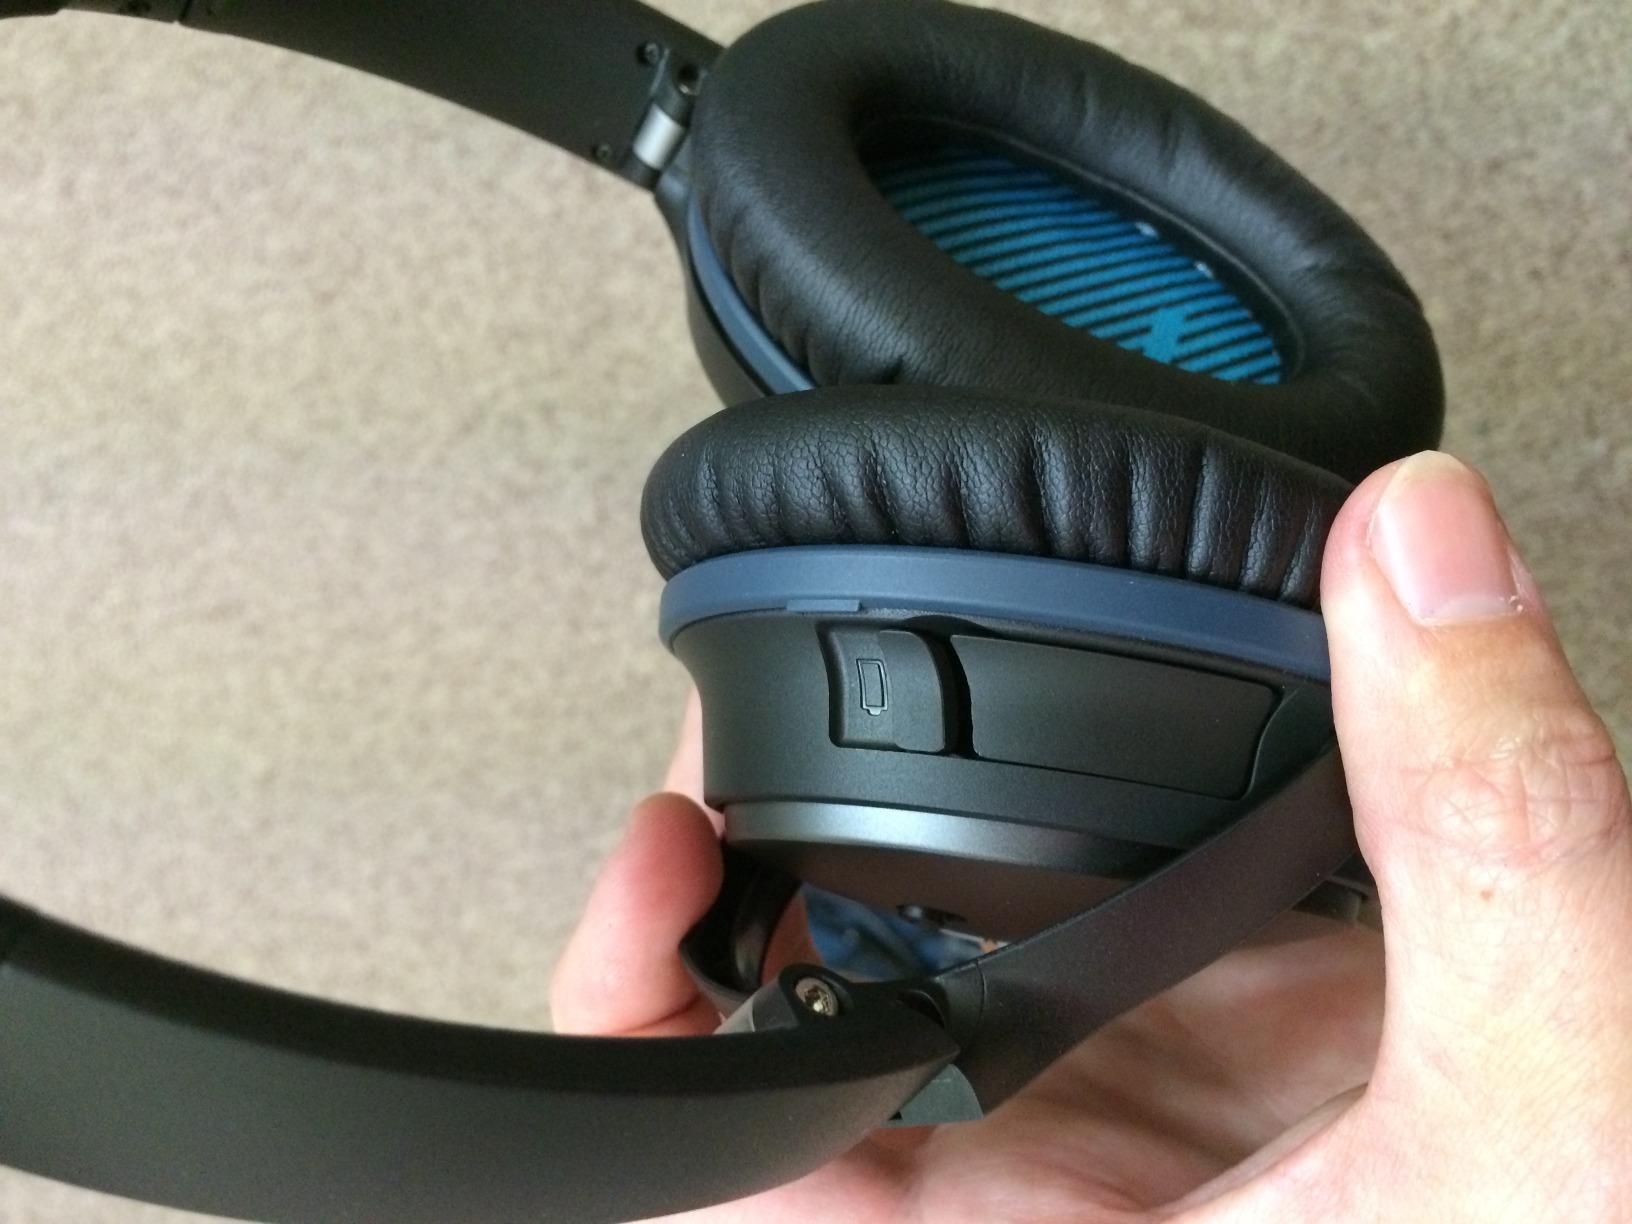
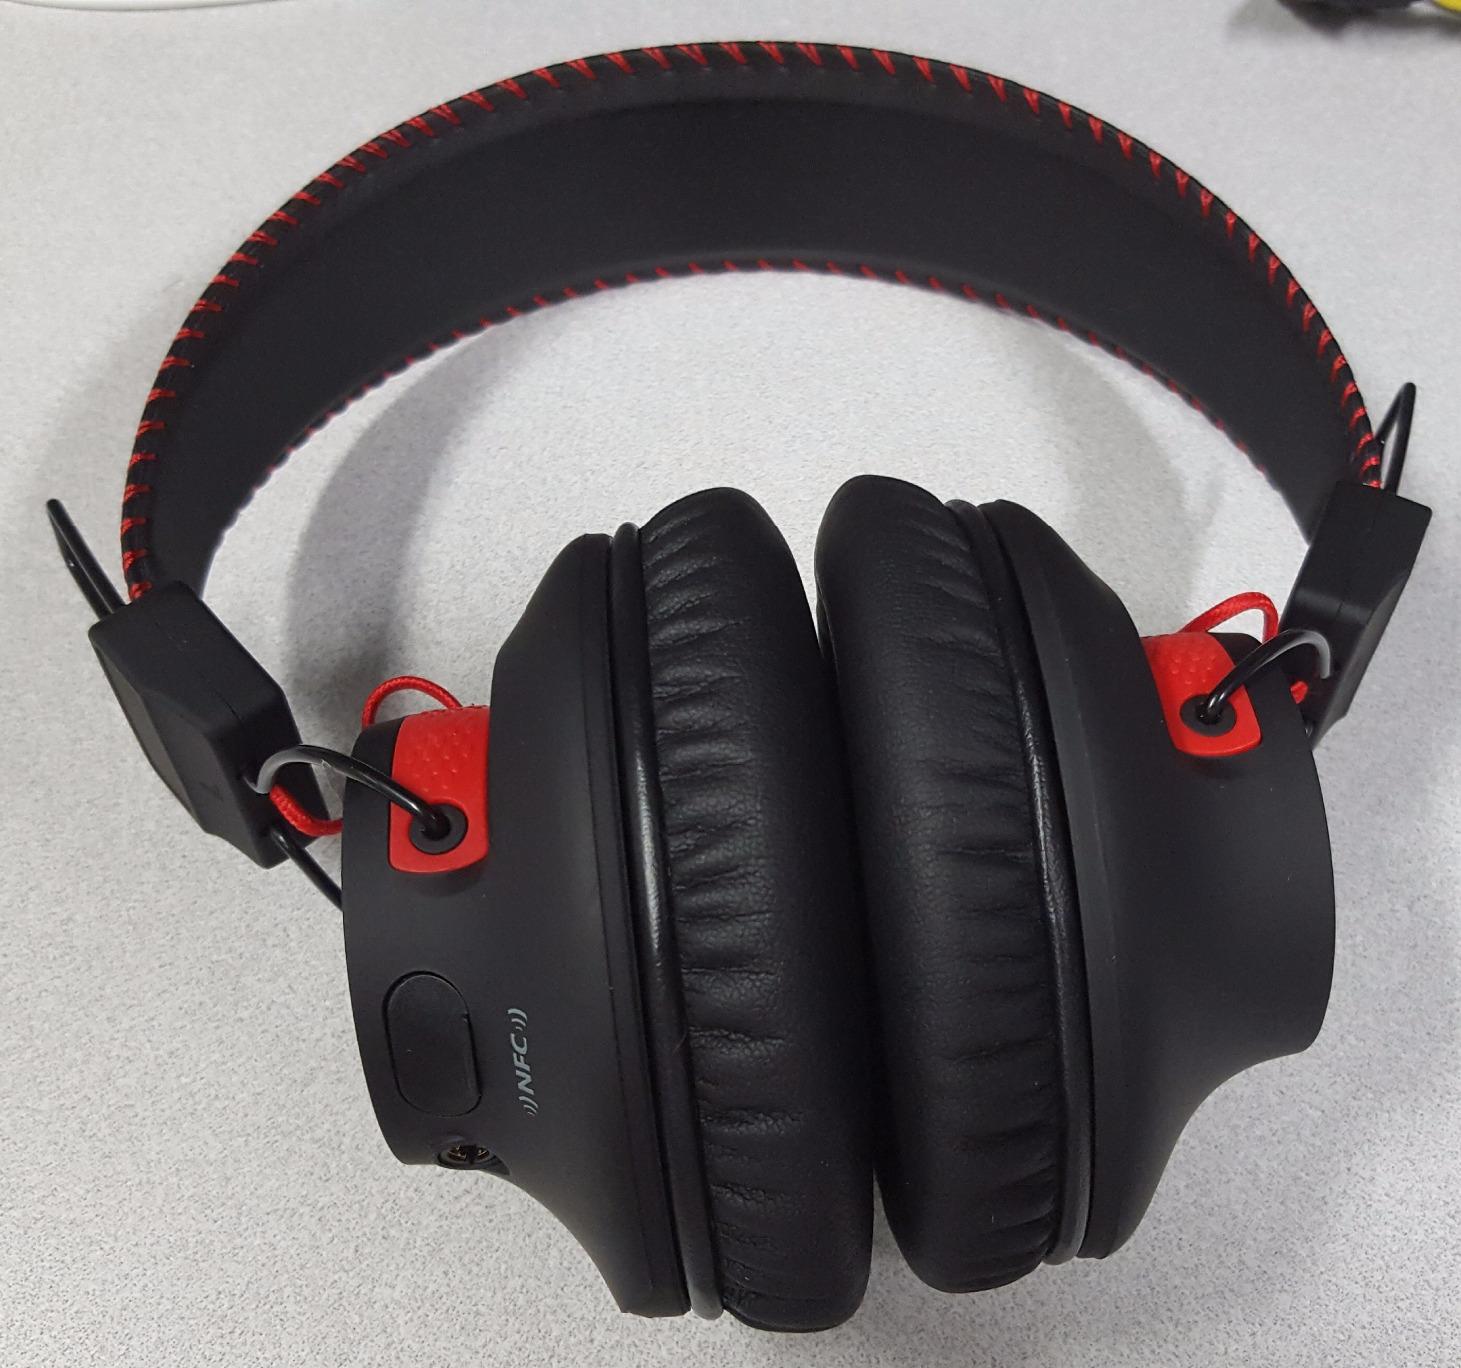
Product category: headphones
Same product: no